Mount Lorne (electoral district)

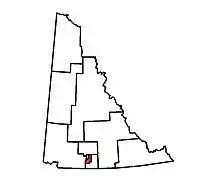
Mount Lorne in relation to other rural Yukon electoral districts

Mount Lorne is a former electoral district which returned a member (known as an MLA) to the Legislative Assembly of the Yukon Territory in Canada. The riding included the Whitehorse subdivisions of Golden Horn, Wolf Creek, Mary Lake, and Cowley Creek, as well as the Hamlet of Mount Lorne.